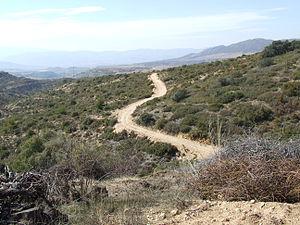
Alberto Véga, né Albert Masó i March, est une personnalité politique, membre influent du Parti ouvrier d'unification marxiste et l'un des principaux responsables du groupe Socialisme ou barbarie et membre du comité de rédaction de sa revue.